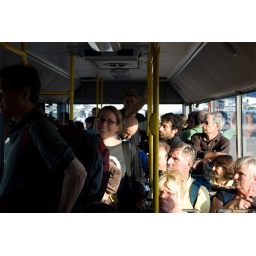
Crowded bus from plane to terminal in Germany